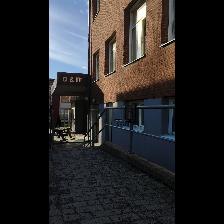
Label: NonHuman